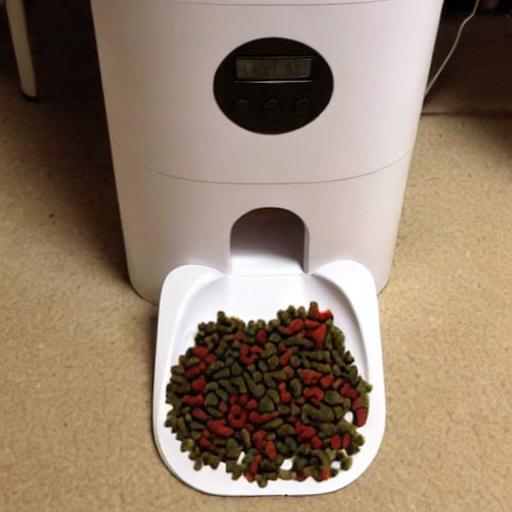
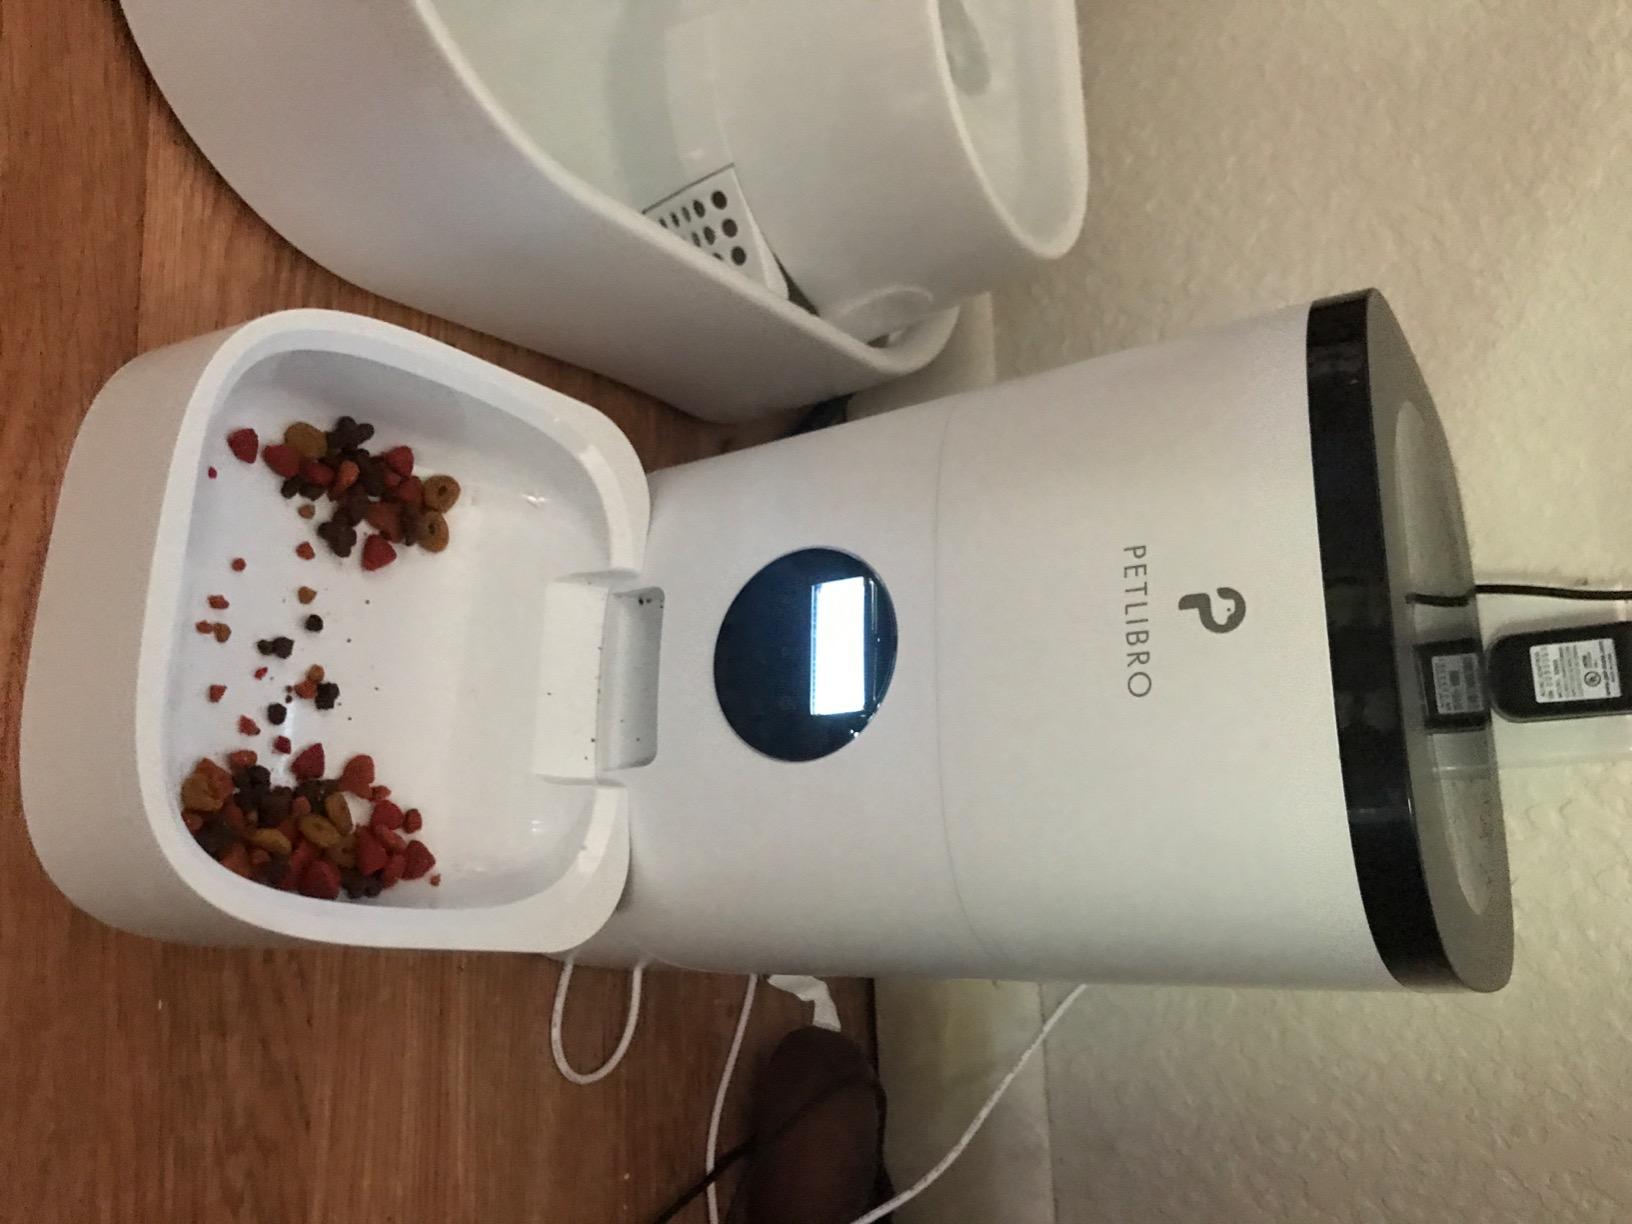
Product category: items_feeder
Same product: no